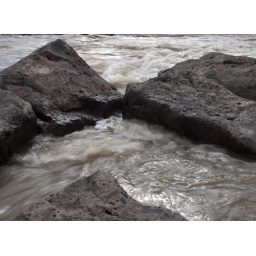
On a rock in the river getting up close with the swirling waters